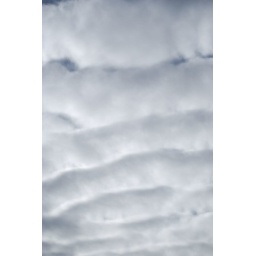
These clouds looked like sand when waves have rolled over and over it.